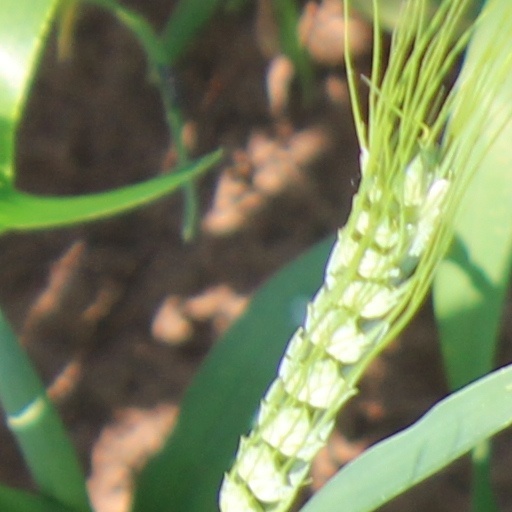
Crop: wheat